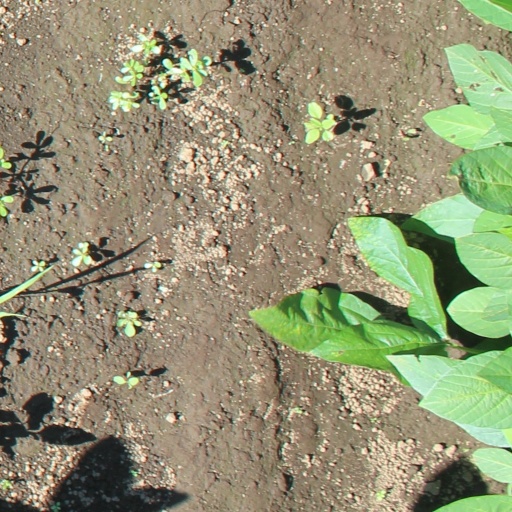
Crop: soybean